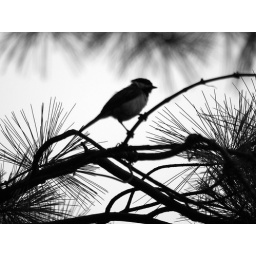
bird in the tree